Constantine the Great

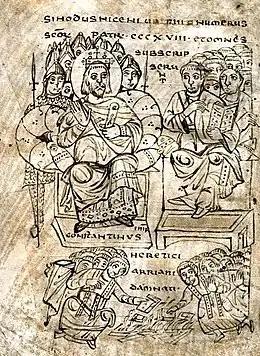
Constantine burning books by Arian heretics ('Heretici Arriani'), from a 9th-century manuscript now in Vercelli

Constantine's advisers and generals cautioned against preemptive attack on Maxentius; even his soothsayers recommended against it, stating that the sacrifices had produced unfavourable omens. Constantine, with a spirit that left a deep impression on his followers, inspiring some to believe that he had some form of supernatural guidance, ignored all these cautions. Early in the spring of 312, Constantine crossed the Cottian Alps with a quarter of his army, a force numbering about 40,000. The first town his army encountered was "Segusium" (Susa, Italy), a heavily fortified town that shut its gates to him. Constantine ordered his men to set fire to its gates and scale its walls. He took the town quickly. Constantine ordered his troops not to loot the town and advanced into northern Italy.